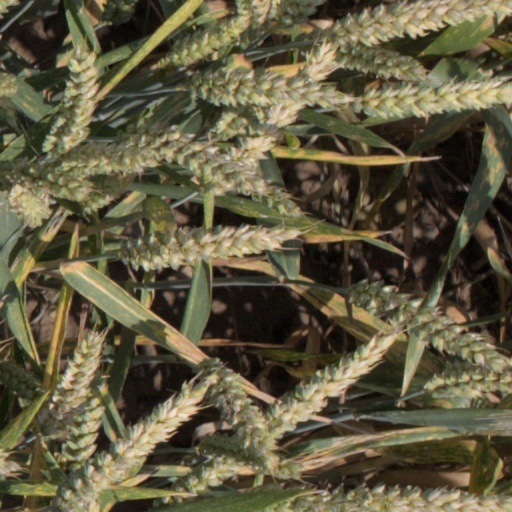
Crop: wheat